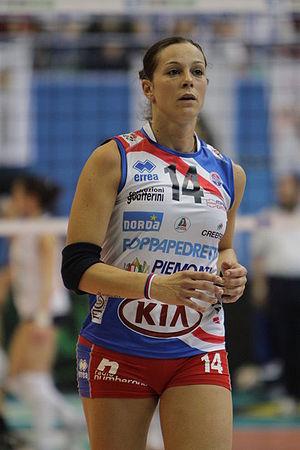
Eleonora Lo Bianco est une joueuse italienne de volley-ball. Elle mesure 1,72 m et joue au poste de passeuse. Elle totalise 524 sélections en équipe d'Italie.